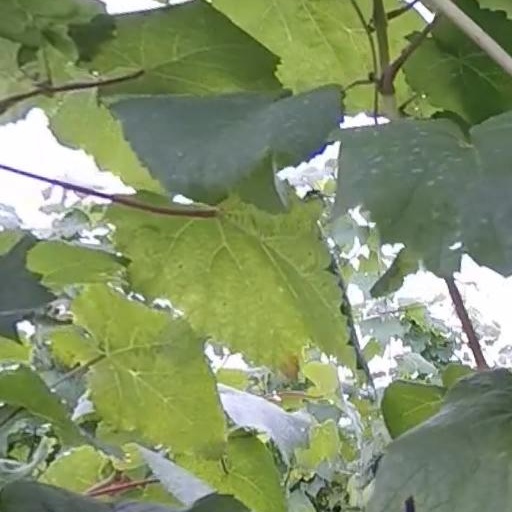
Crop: grape